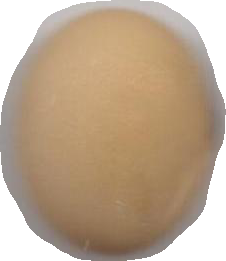
Variety: Anjasmoro